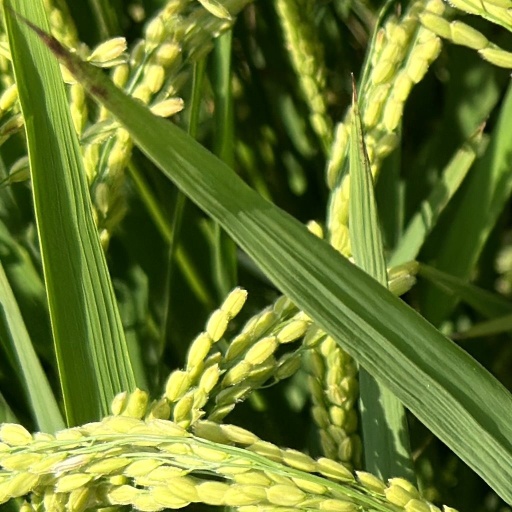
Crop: rice